Mitchell Kennerley

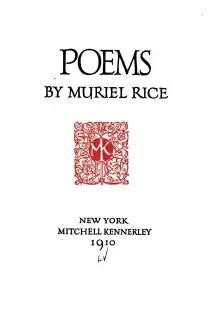
Title page of an edition of poetry printed by Mitchell Kennerly in 1910

He was the manager of the New York branch of John Lane, the London publisher, from 1896 to 1900, business manager of the "Smart Set" in 1900–01, founded in 1901 and was editor and proprietor until 1905 of the "Reader" magazine.